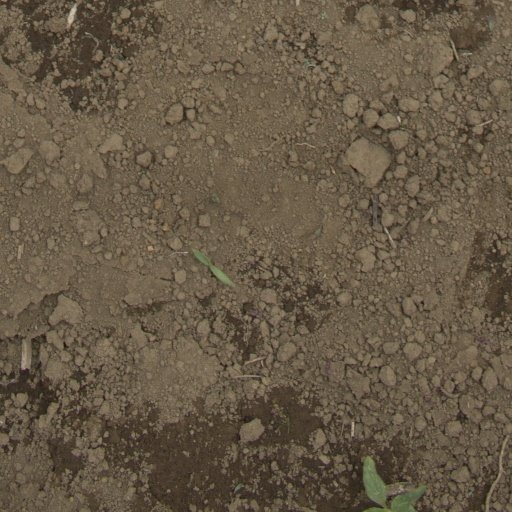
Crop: Jerusalem artichoke